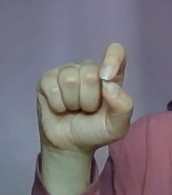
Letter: fa